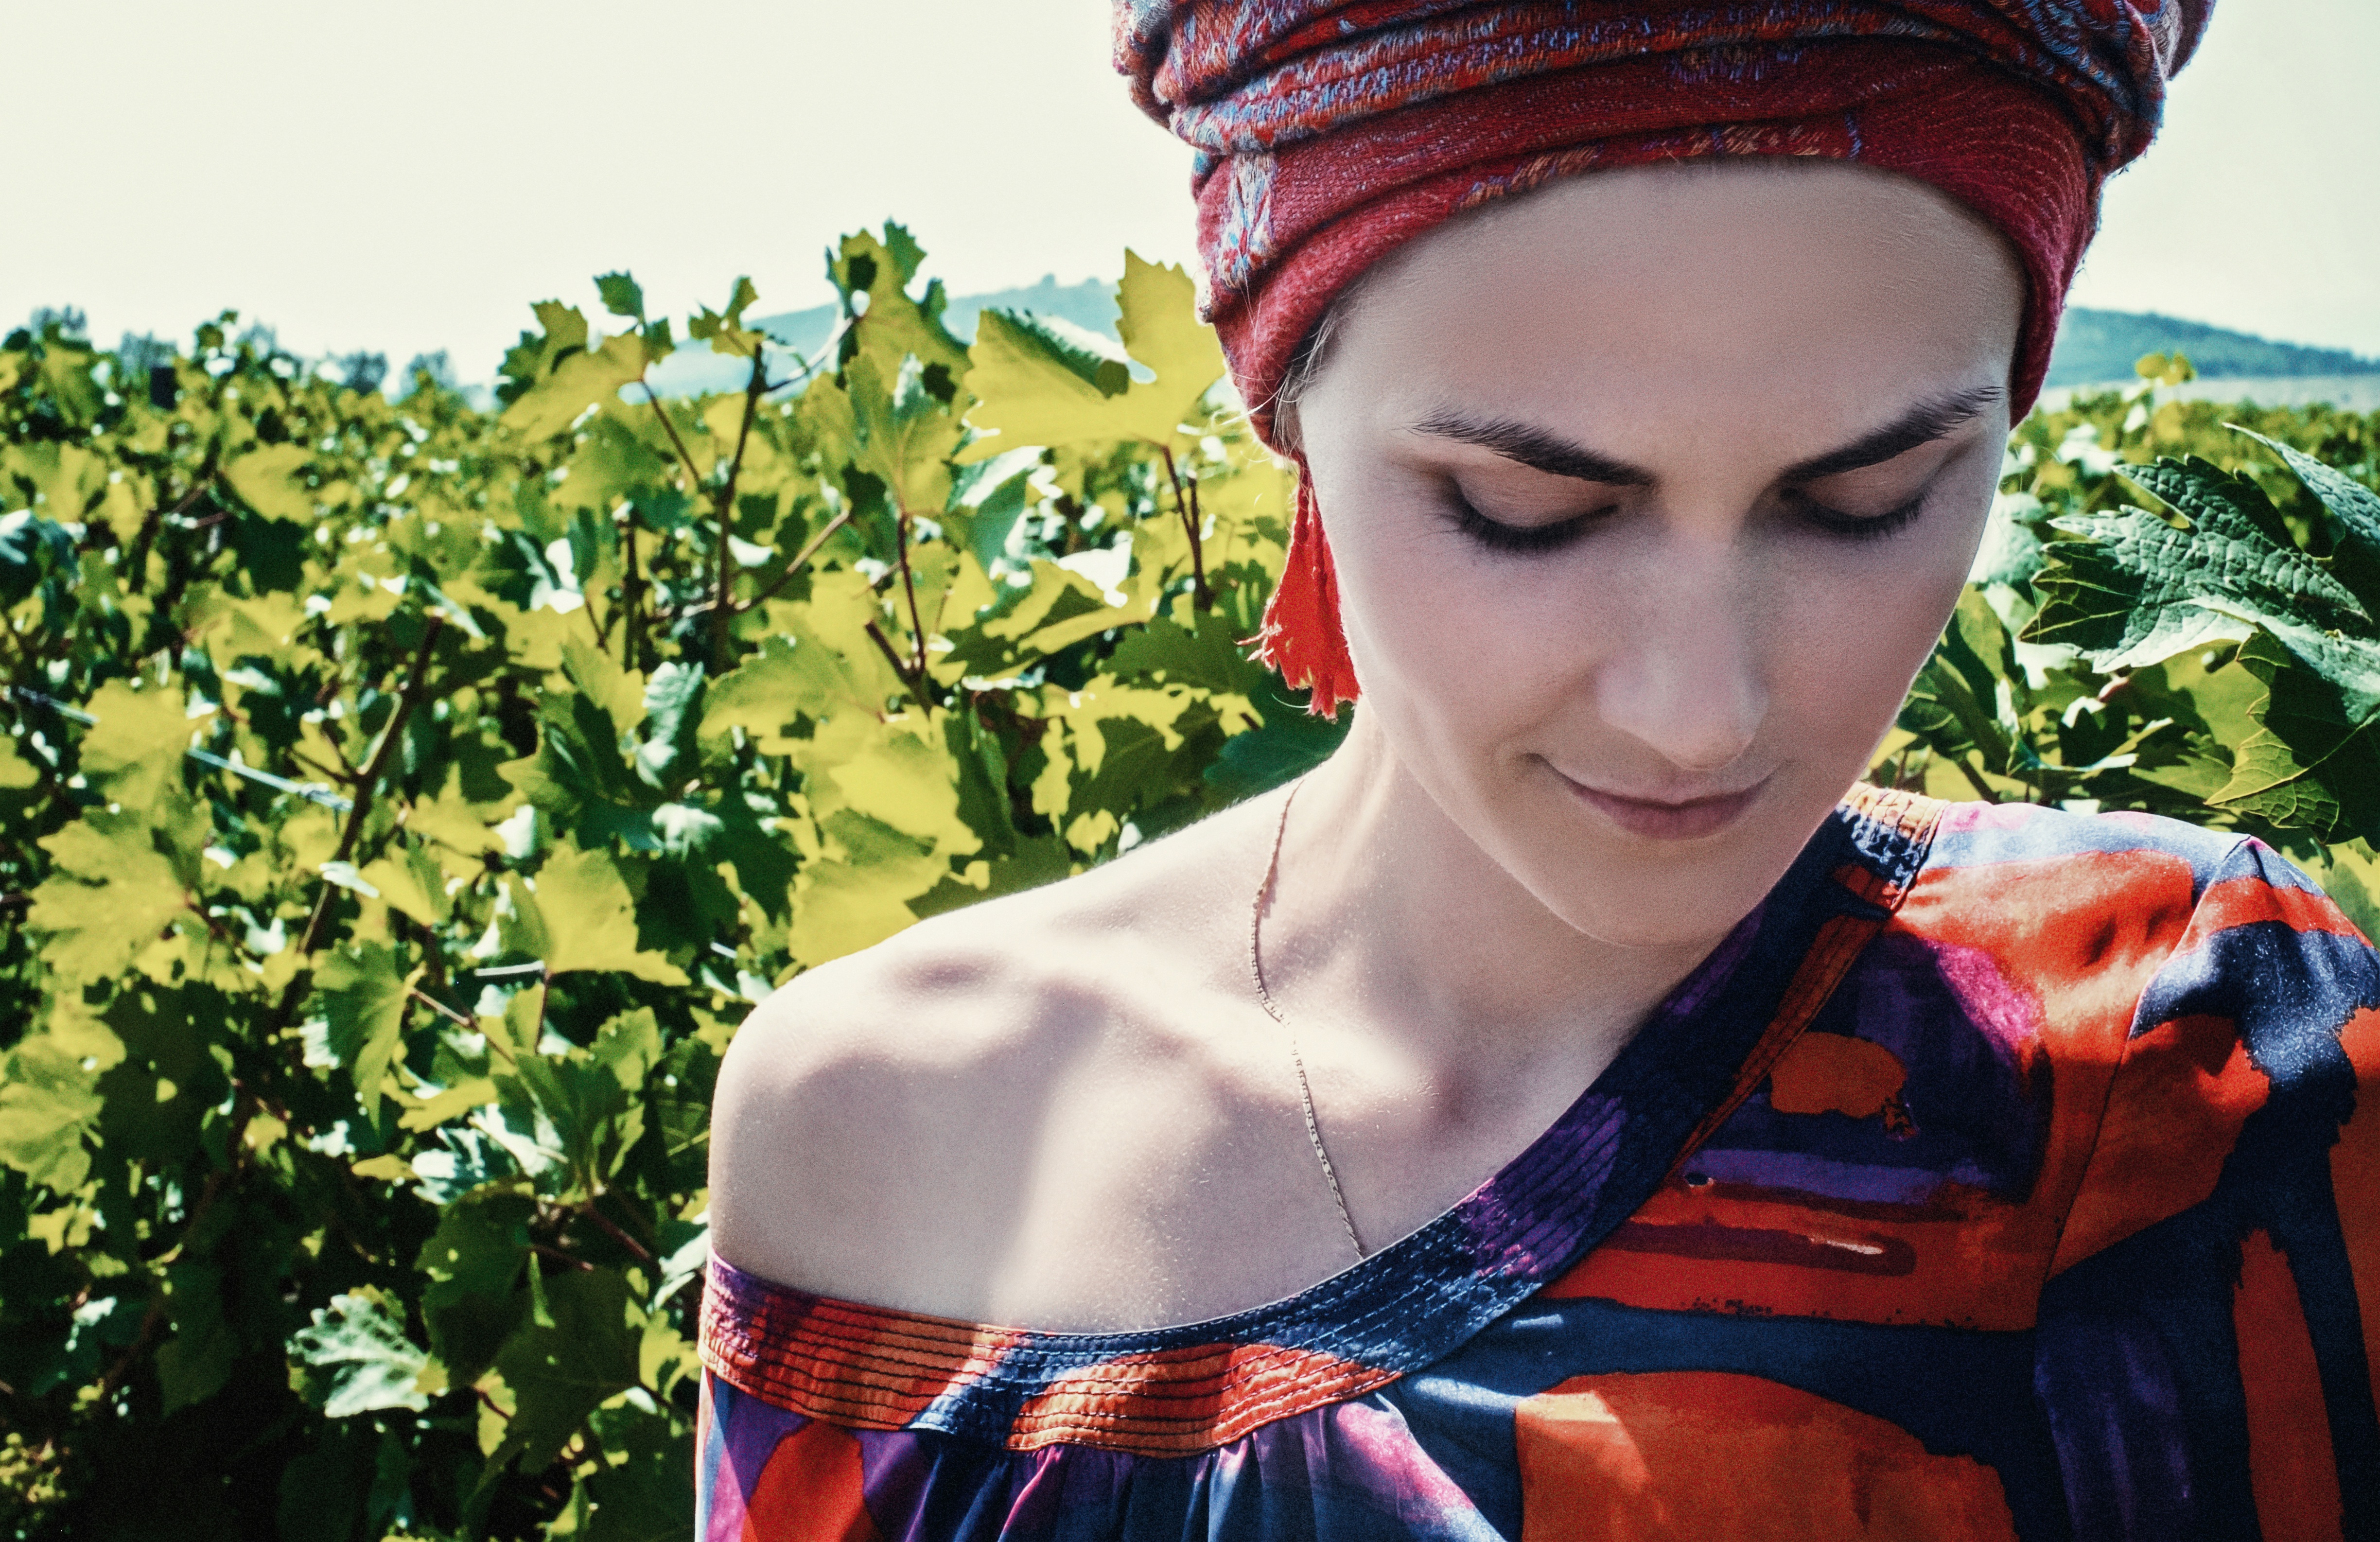
person, girl, sun, vineyard, flower, summer, model, color, fashion, clothing, lady, dress, beauty, tippet, dolma